Sigismond Jaccoud

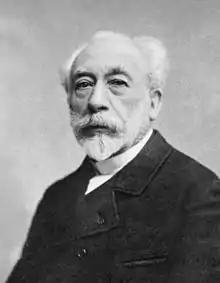
Sigismond Jaccoud

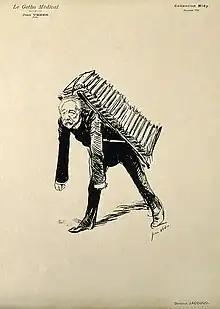
Caricature of Sigismond Jaccound burdened with library books, Jean Veber, "Le Gotha médical, Collection Midy".

Sigismond Jaccoud (20 November 1830 – 26 April 1913) was a Swiss physician.